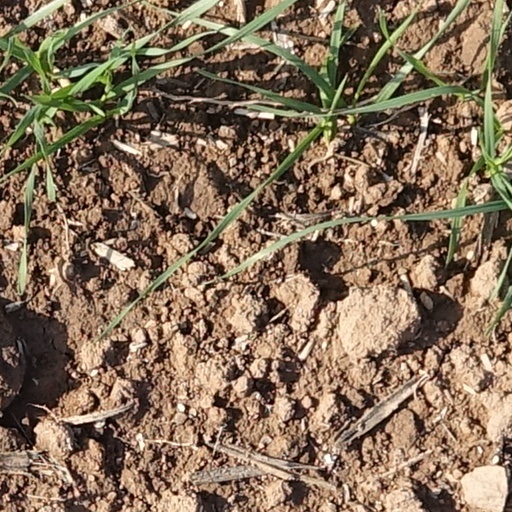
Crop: wheat